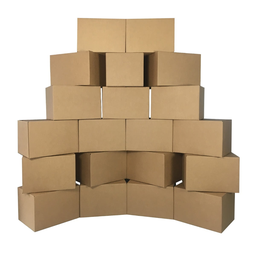
Label: cardboard